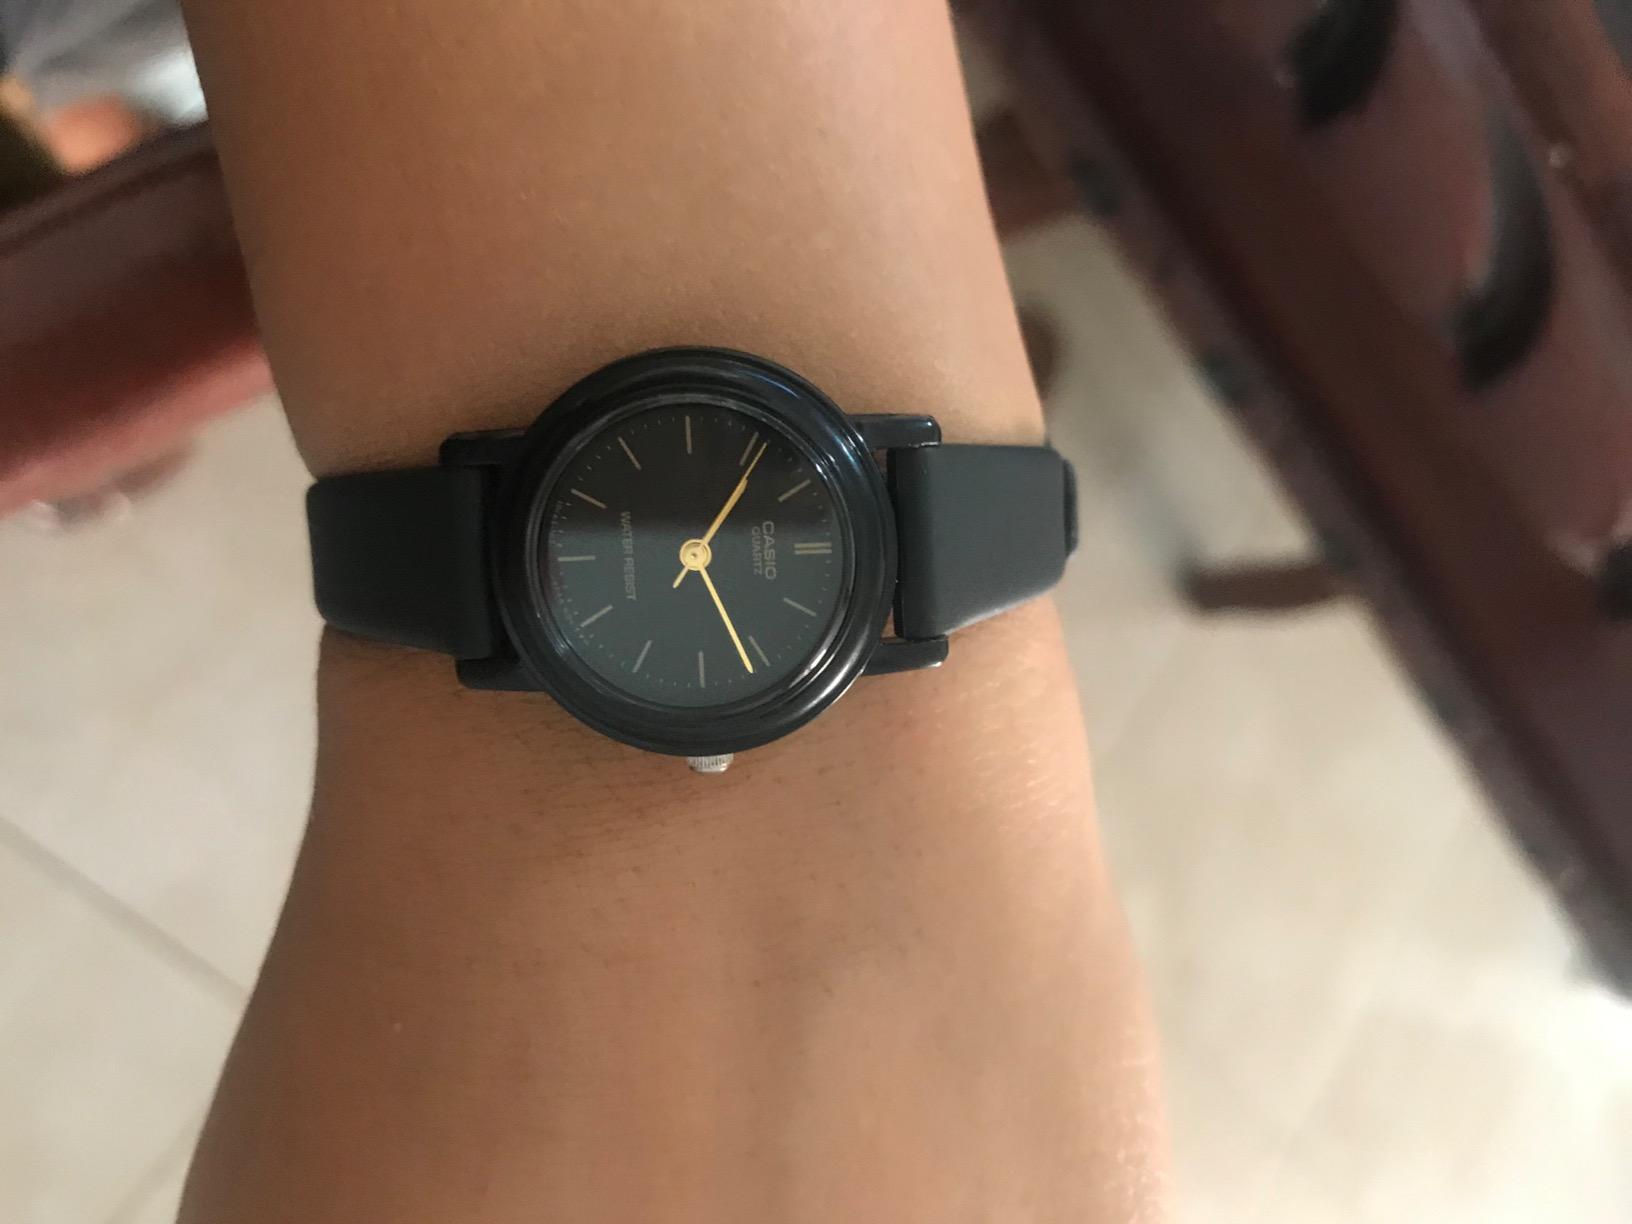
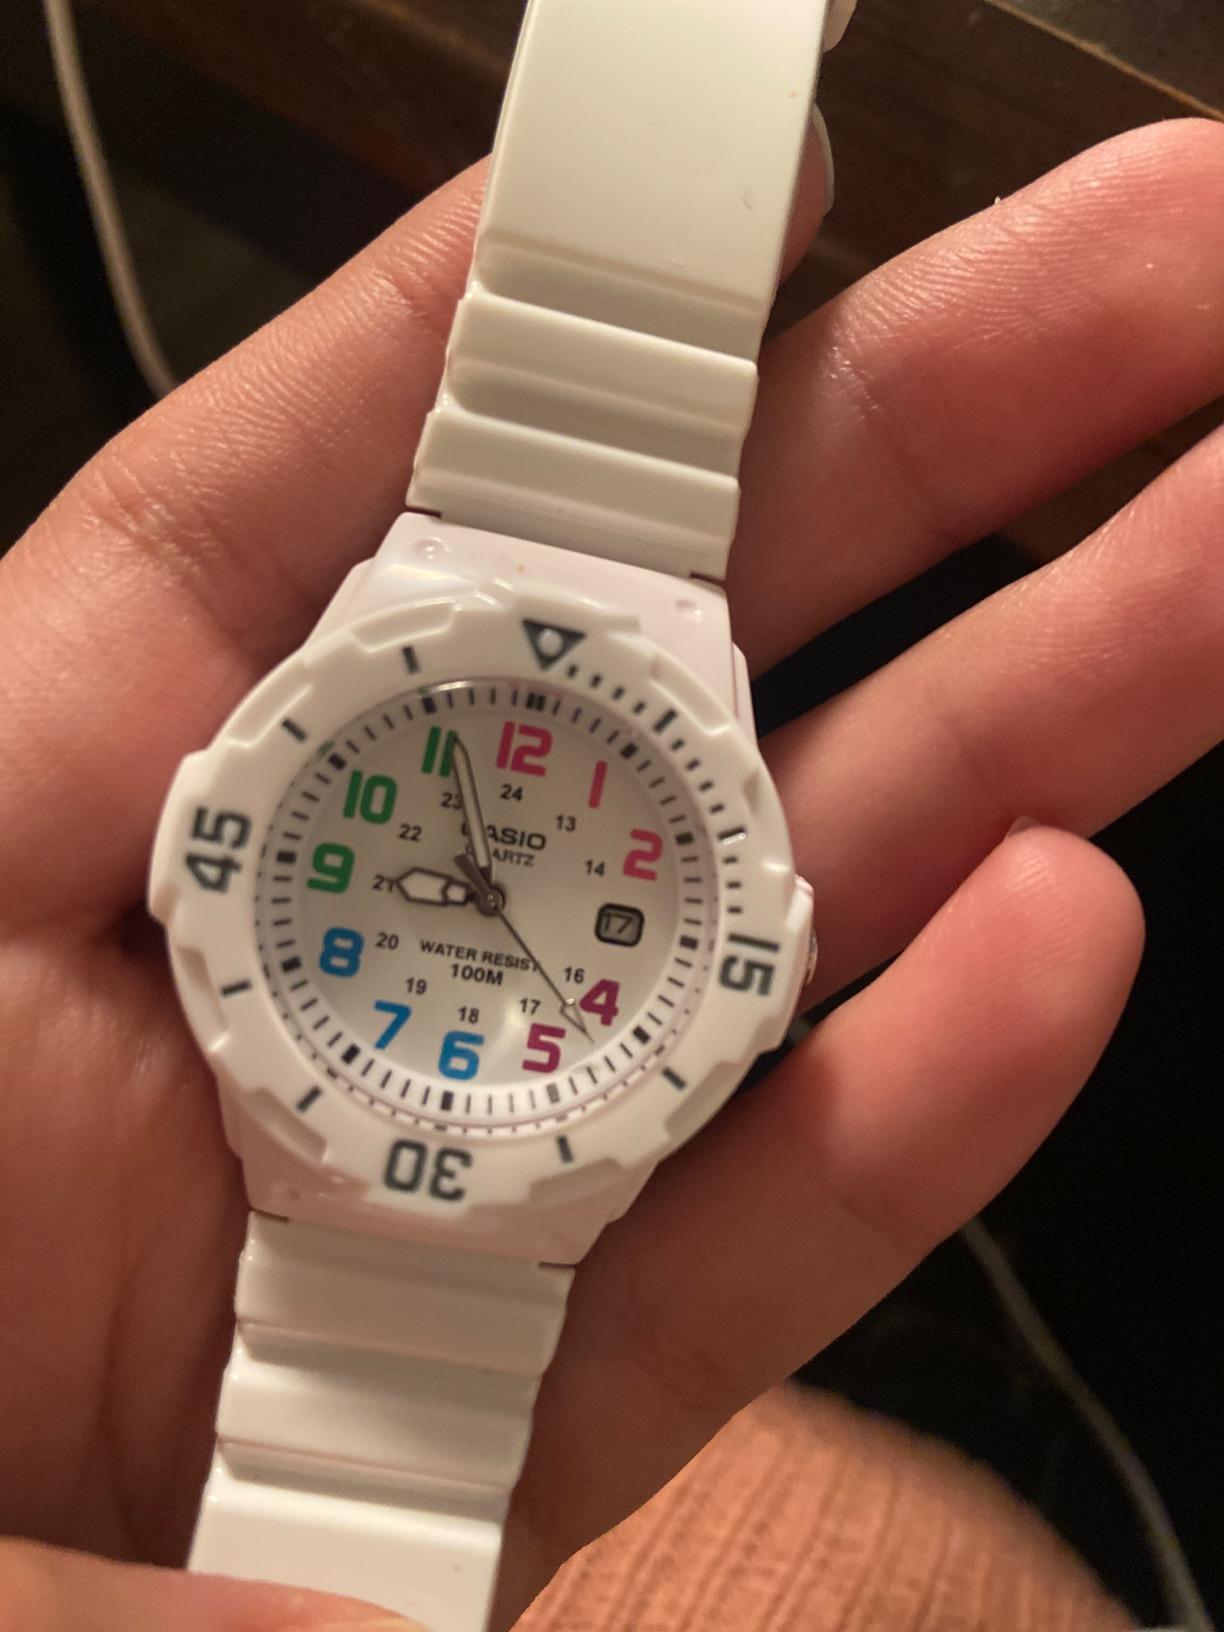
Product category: accessories_watch
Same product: no